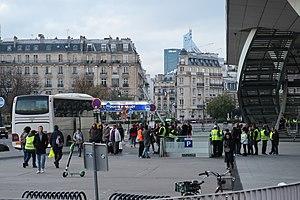
Gilets jaunes porte Maillot (Paris, 17e), le 24 novembre 2018.